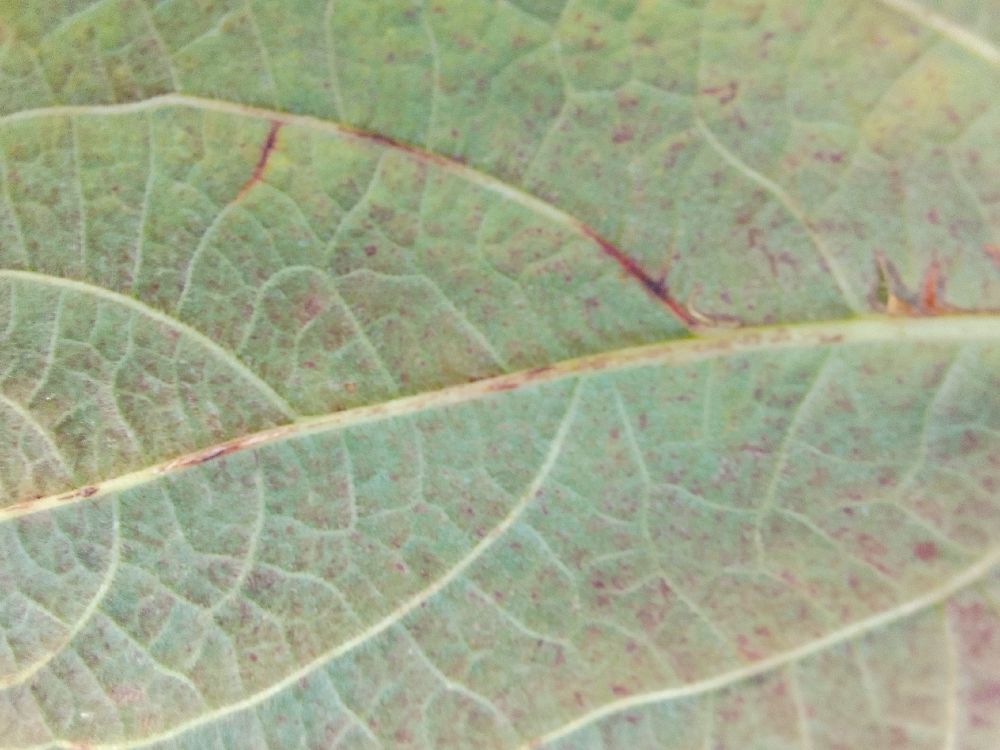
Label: anthracnose